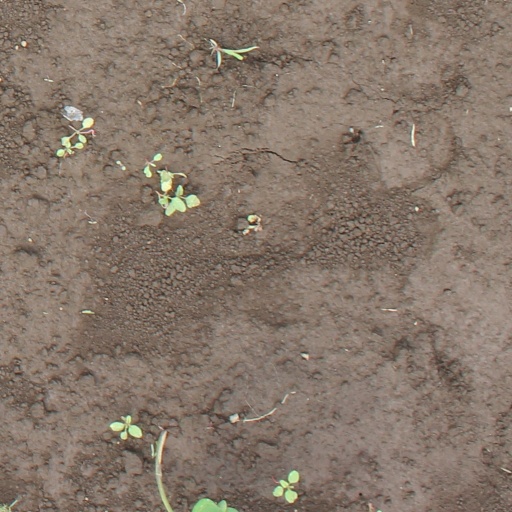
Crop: soybean